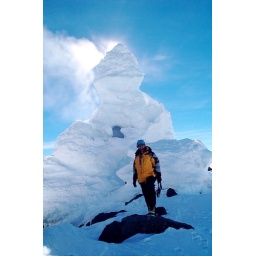
Phil Kyle standing in front of an ice tower called &amp;quot;Harry's Dream&amp;quot;.